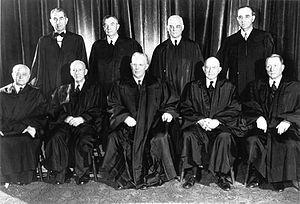
Les lois Jim Crow étaient des lois nationales et locales issues des Black Codes, promulguées par les législatures des États du Sud à partir de 1877 jusqu'en 1964, lois qui ont été mise en place pour entraver l'effectivité des droits constitutionnels des Afro-Américains, acquis au lendemain de la Guerre de Sécession : le Treizième amendement de la Constitution des États-Unis du 6 décembre 1865 abolissant l'esclavage, le Quatorzième amendement de la Constitution des États-Unis de 1868, accordant la citoyenneté à toute personne née ou naturalisée aux États-Unis et interdisant toute restriction à ce droit, et le Quinzième amendement de la Constitution des États-Unis, de 1870, garantissant le droit de vote à tous les citoyens des États-Unis.